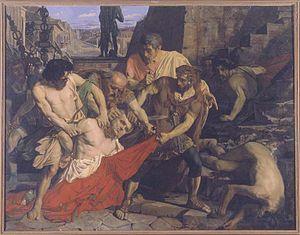
Cette page recense les lauréats du prix de Rome en peinture, récompense inaugurée en 1663, et de façon officielle en 1667, par l'Académie royale de peinture et de sculpture à Paris, et supprimée par une réforme, après 1968.